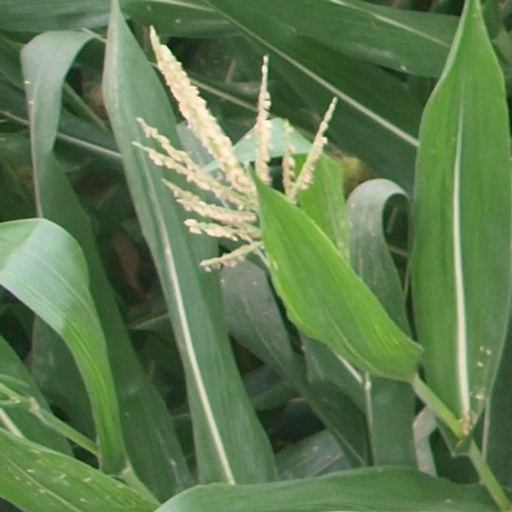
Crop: maize; corn